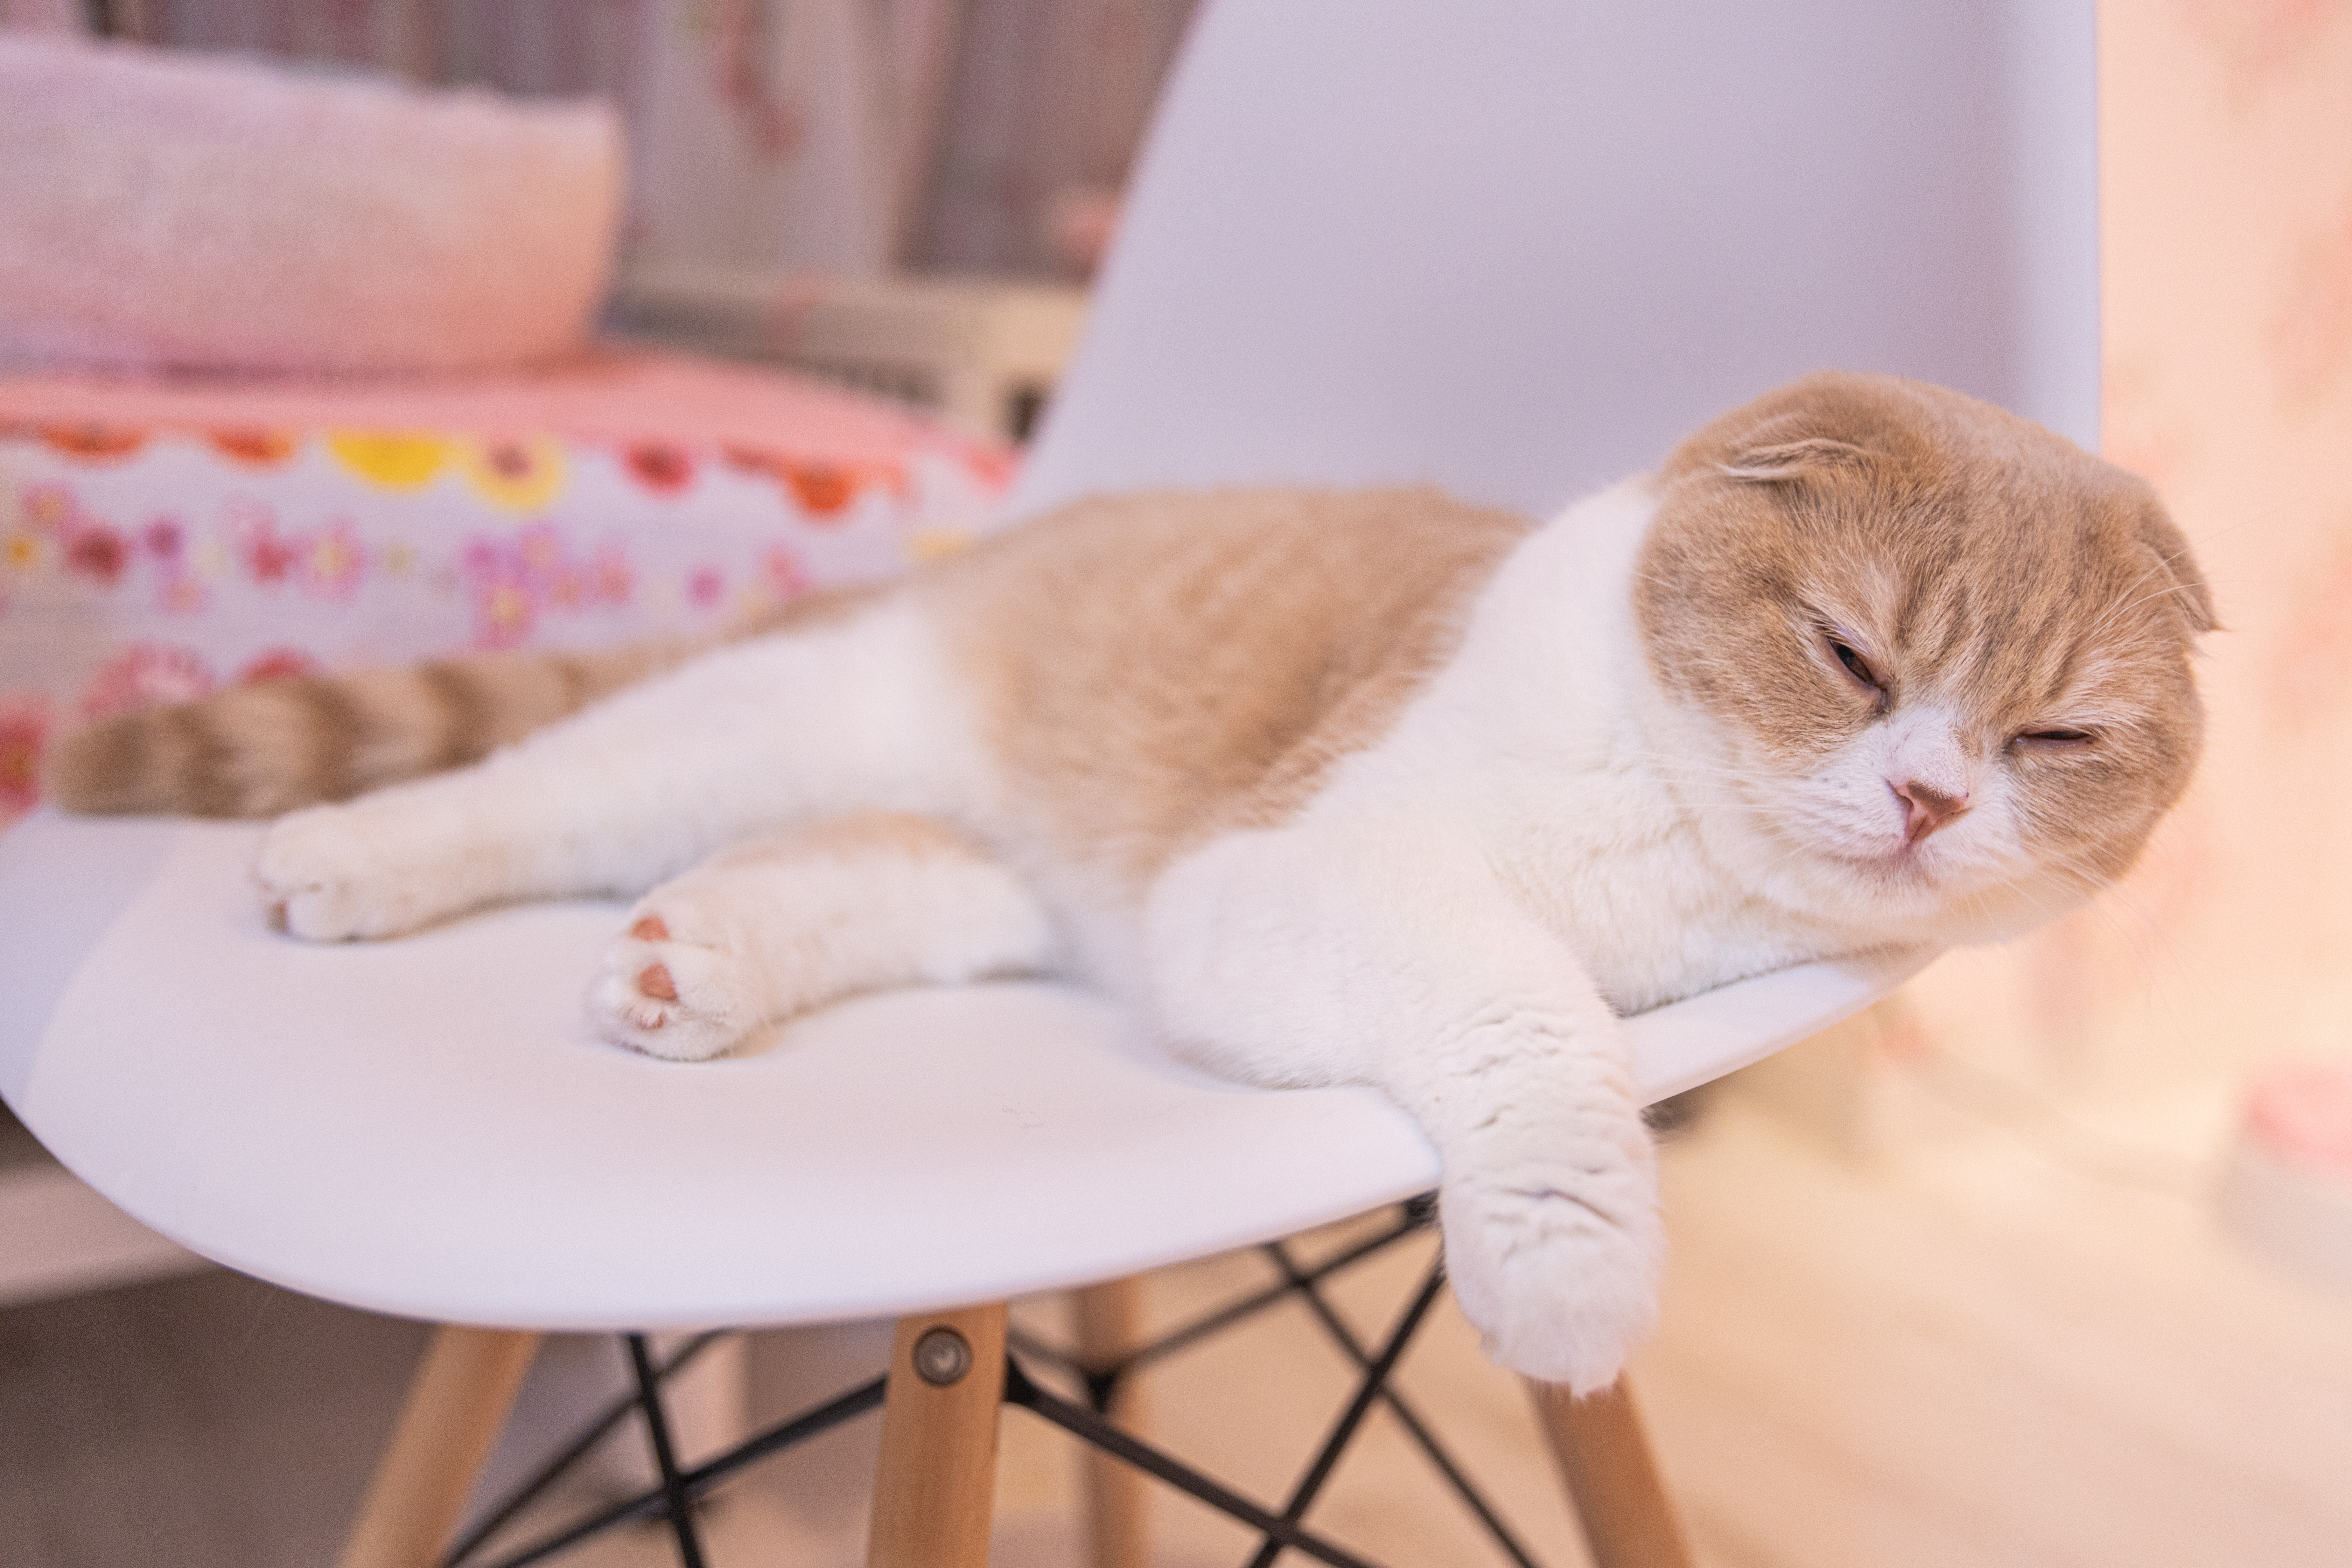
cat, mammal, small to medium sized cats, felidae, scottish fold, carnivore, whiskers, fawn, british shorthair, domestic short haired cat, asian, paw, kitten